Teresa Jungman

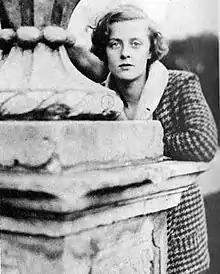
Jungman in her 20s,

Teresa Cuthbertson ("née" Jungmann; born Mary Theresa Jungmann; 9 July 1907 – 11 June 2010), known professionally as Teresa Jungman and nicknamed Baby, was a British socialite. Along with her sister, Zita, she was best known as one of the "Bright Young Things" in the 1920s.